List of Nepalese dishes

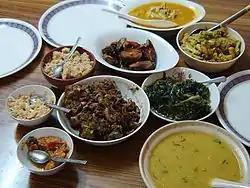
An elaborate Newa meal in Kathmandu

Nepali/Nepalese cuisine refers to the food eaten in Nepal. The country's cultural and geographic diversity provides ample space for a variety of cuisines based on ethnicity and on soil and climate. Nevertheless, "dal-bhat-tarkari" is eaten throughout the country. "Dal" is a soup made of lentils and spices. This is served over boiled grain, "bhat"—usually rice with vegetable stew, "tarkari". Condiments are usually small amounts of extremely spicy chutney (चटनी) or pickle ("achaar", अचार) which can be fresh or fermented. The variety of these is said to number in the thousands. Other accompaniments may be sliced lemon ("kagati") with fresh green chili ("hariyo khursani"). Dhindo is a traditional food of Nepal. It also has a high influence of west and central Asian cuisine.